Diadie Samassékou

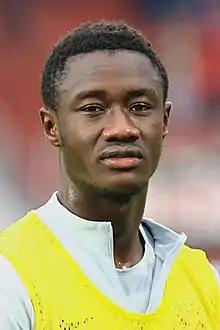
Samassékou with Red Bull Salzburg in 2018

Diadie Samassékou (born 11 January 1996) is a Malian professional footballer who plays as a defensive midfielder. He also represents the Mali national team.